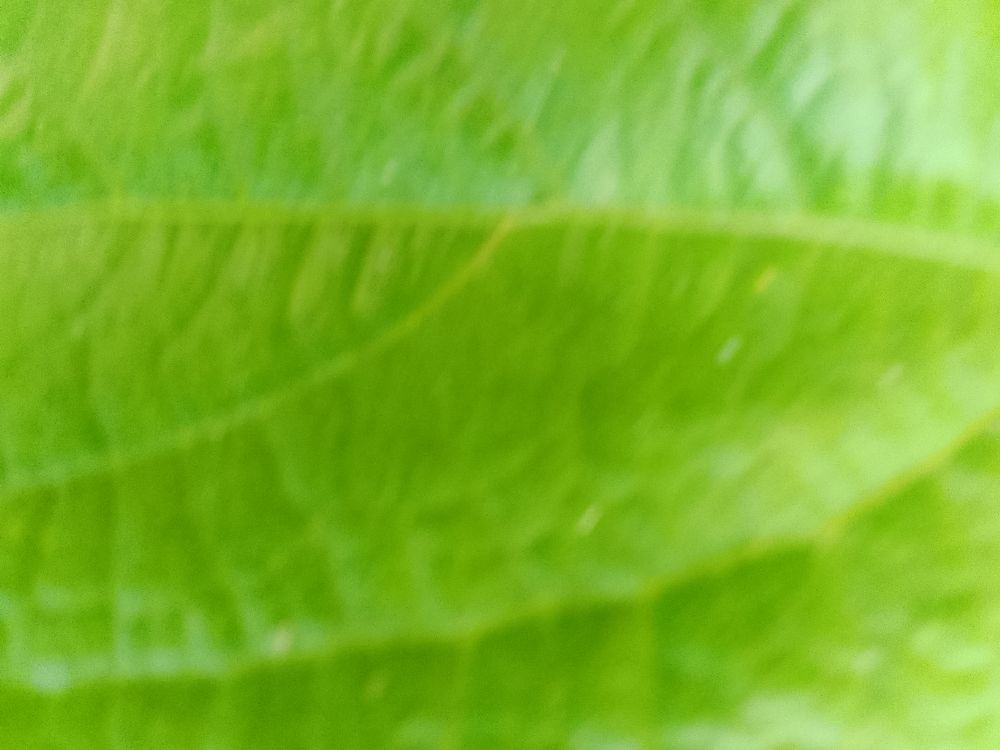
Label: healthy